Hampden Bridge, Wagga Wagga

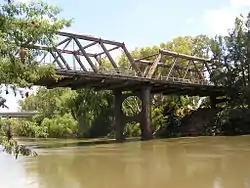
Hampden Bridge in 2005, prior to its 2014 demolition

The Hampden Bridge was a heritage-listed wooden Allan Truss bridge over the Murrumbidgee River in Wagga Wagga, Australia. It was officially opened to traffic on 11 November 1895 and named in honour of the NSW Governor Sir Henry Robert Brand, 2nd Viscount Hampden. The bridge carried the Olympic Highway, formerly the Olympic Way, between 1963 until the bridge's closure to highway traffic in October 1995, replaced by the Wiradjuri Bridge. The Hampden Bridge was subsequently converted to local traffic use, then pedestrian use only, and finally demolished in 2014.